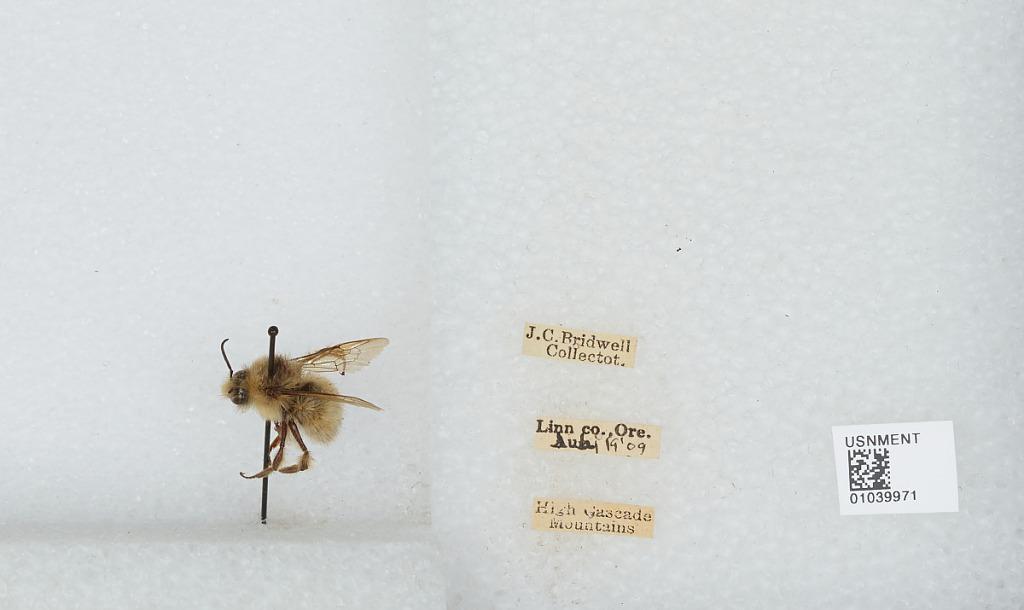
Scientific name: Bombus (Pyrobombus) sitkensis Nylander
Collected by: J. Bridwell
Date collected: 1909-7-19
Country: United States
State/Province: Oregon
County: Linn
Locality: High Cascade Mountains
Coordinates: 45.3761, -121.733